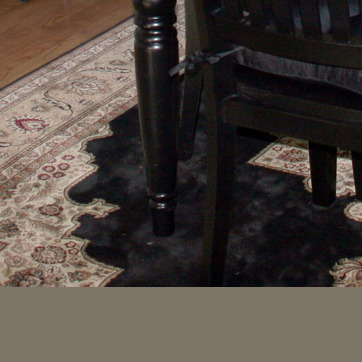
Material: carpet